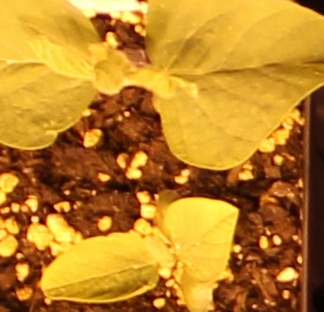
Label: Soybean